2019 Nobel Prize in Literature

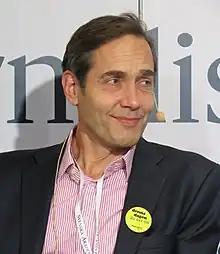
Mats Malm, permanent secretary of Swedish Academy since 2019.

"The Intercept" published a number of articles by Peter Maass criticizing Peter Handke's Nobel Prize in Literature reception because of his attitudes towards the Srebrenica massacre committed by the Bosnian Serbs. In another article by Intercept, Maass went to great length to call Handke an "exponent of white nationalism". Subsequently, in an interview conducted by Maass in December 2019, asking Handke whether the 1995 Srebrenica massacre (8,000 unarmed Muslim men and boys were killed by the Bosnian Serb Army of Republika Srpska) had happened, Handke responded: "I prefer toilet paper, an anonymous letter with toilet paper inside, to your empty and ignorant questions."